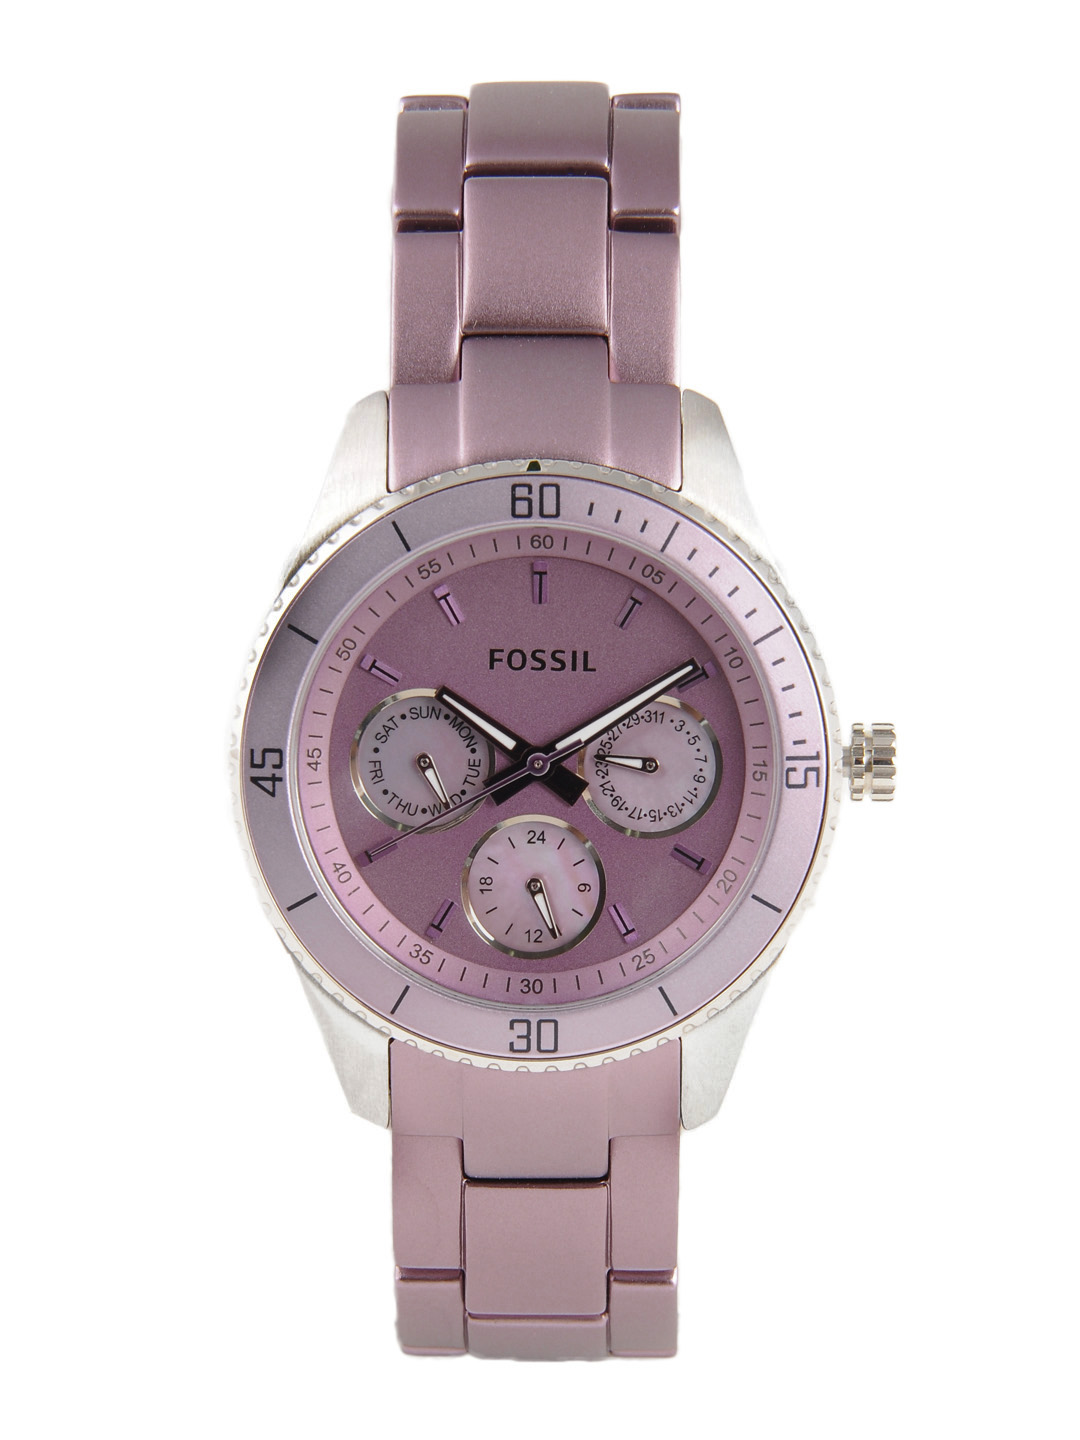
Fossil Women Purple Dial Chronograph Watch ES3038
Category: Accessories / Watches / Watches
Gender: Women
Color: Purple
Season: Winter 2016
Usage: Casual